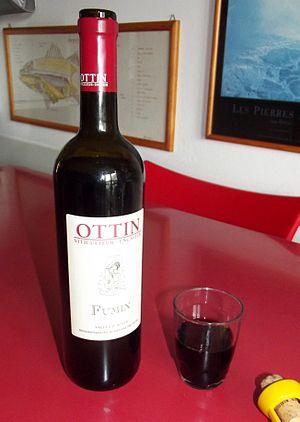
Une bouteille de fumin (vin AOC de la Vellée d'Aoste)
Le Vallée d'Aoste Fumin est un vin rouge italien de la région autonome Vallée d'Aoste doté d'une appellation DOC depuis le 30 juillet 1985. Seuls ont droit à la DOC les vins récoltés à l'intérieur de l'aire de production définie par le décret. Les vignobles autorisés se situent en province d'Aoste dans les communes de Aoste, Arnad, Arvier, Avise, Aymavilles, Bard, Brissogne, Challand-Saint-Victor, Chambave, Champdepraz, Charvensod, Châtillon, Donnas, Fénis, Gressan, Hône, Introd, Issogne, Jovençan, La Salle, Montjovet, Morgex, Nus, Perloz, Pollein, Pontey, Pont-Saint-Martin, Quart, Saint-Christophe, Saint-Denis, Saint-Nicolas, Saint-Vincent, Sarre, Verrayes, Verrès, Villeneuve.